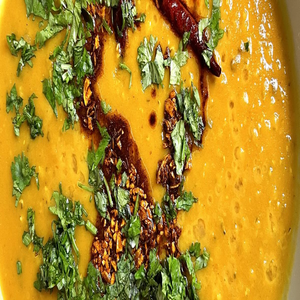
Dish: dal